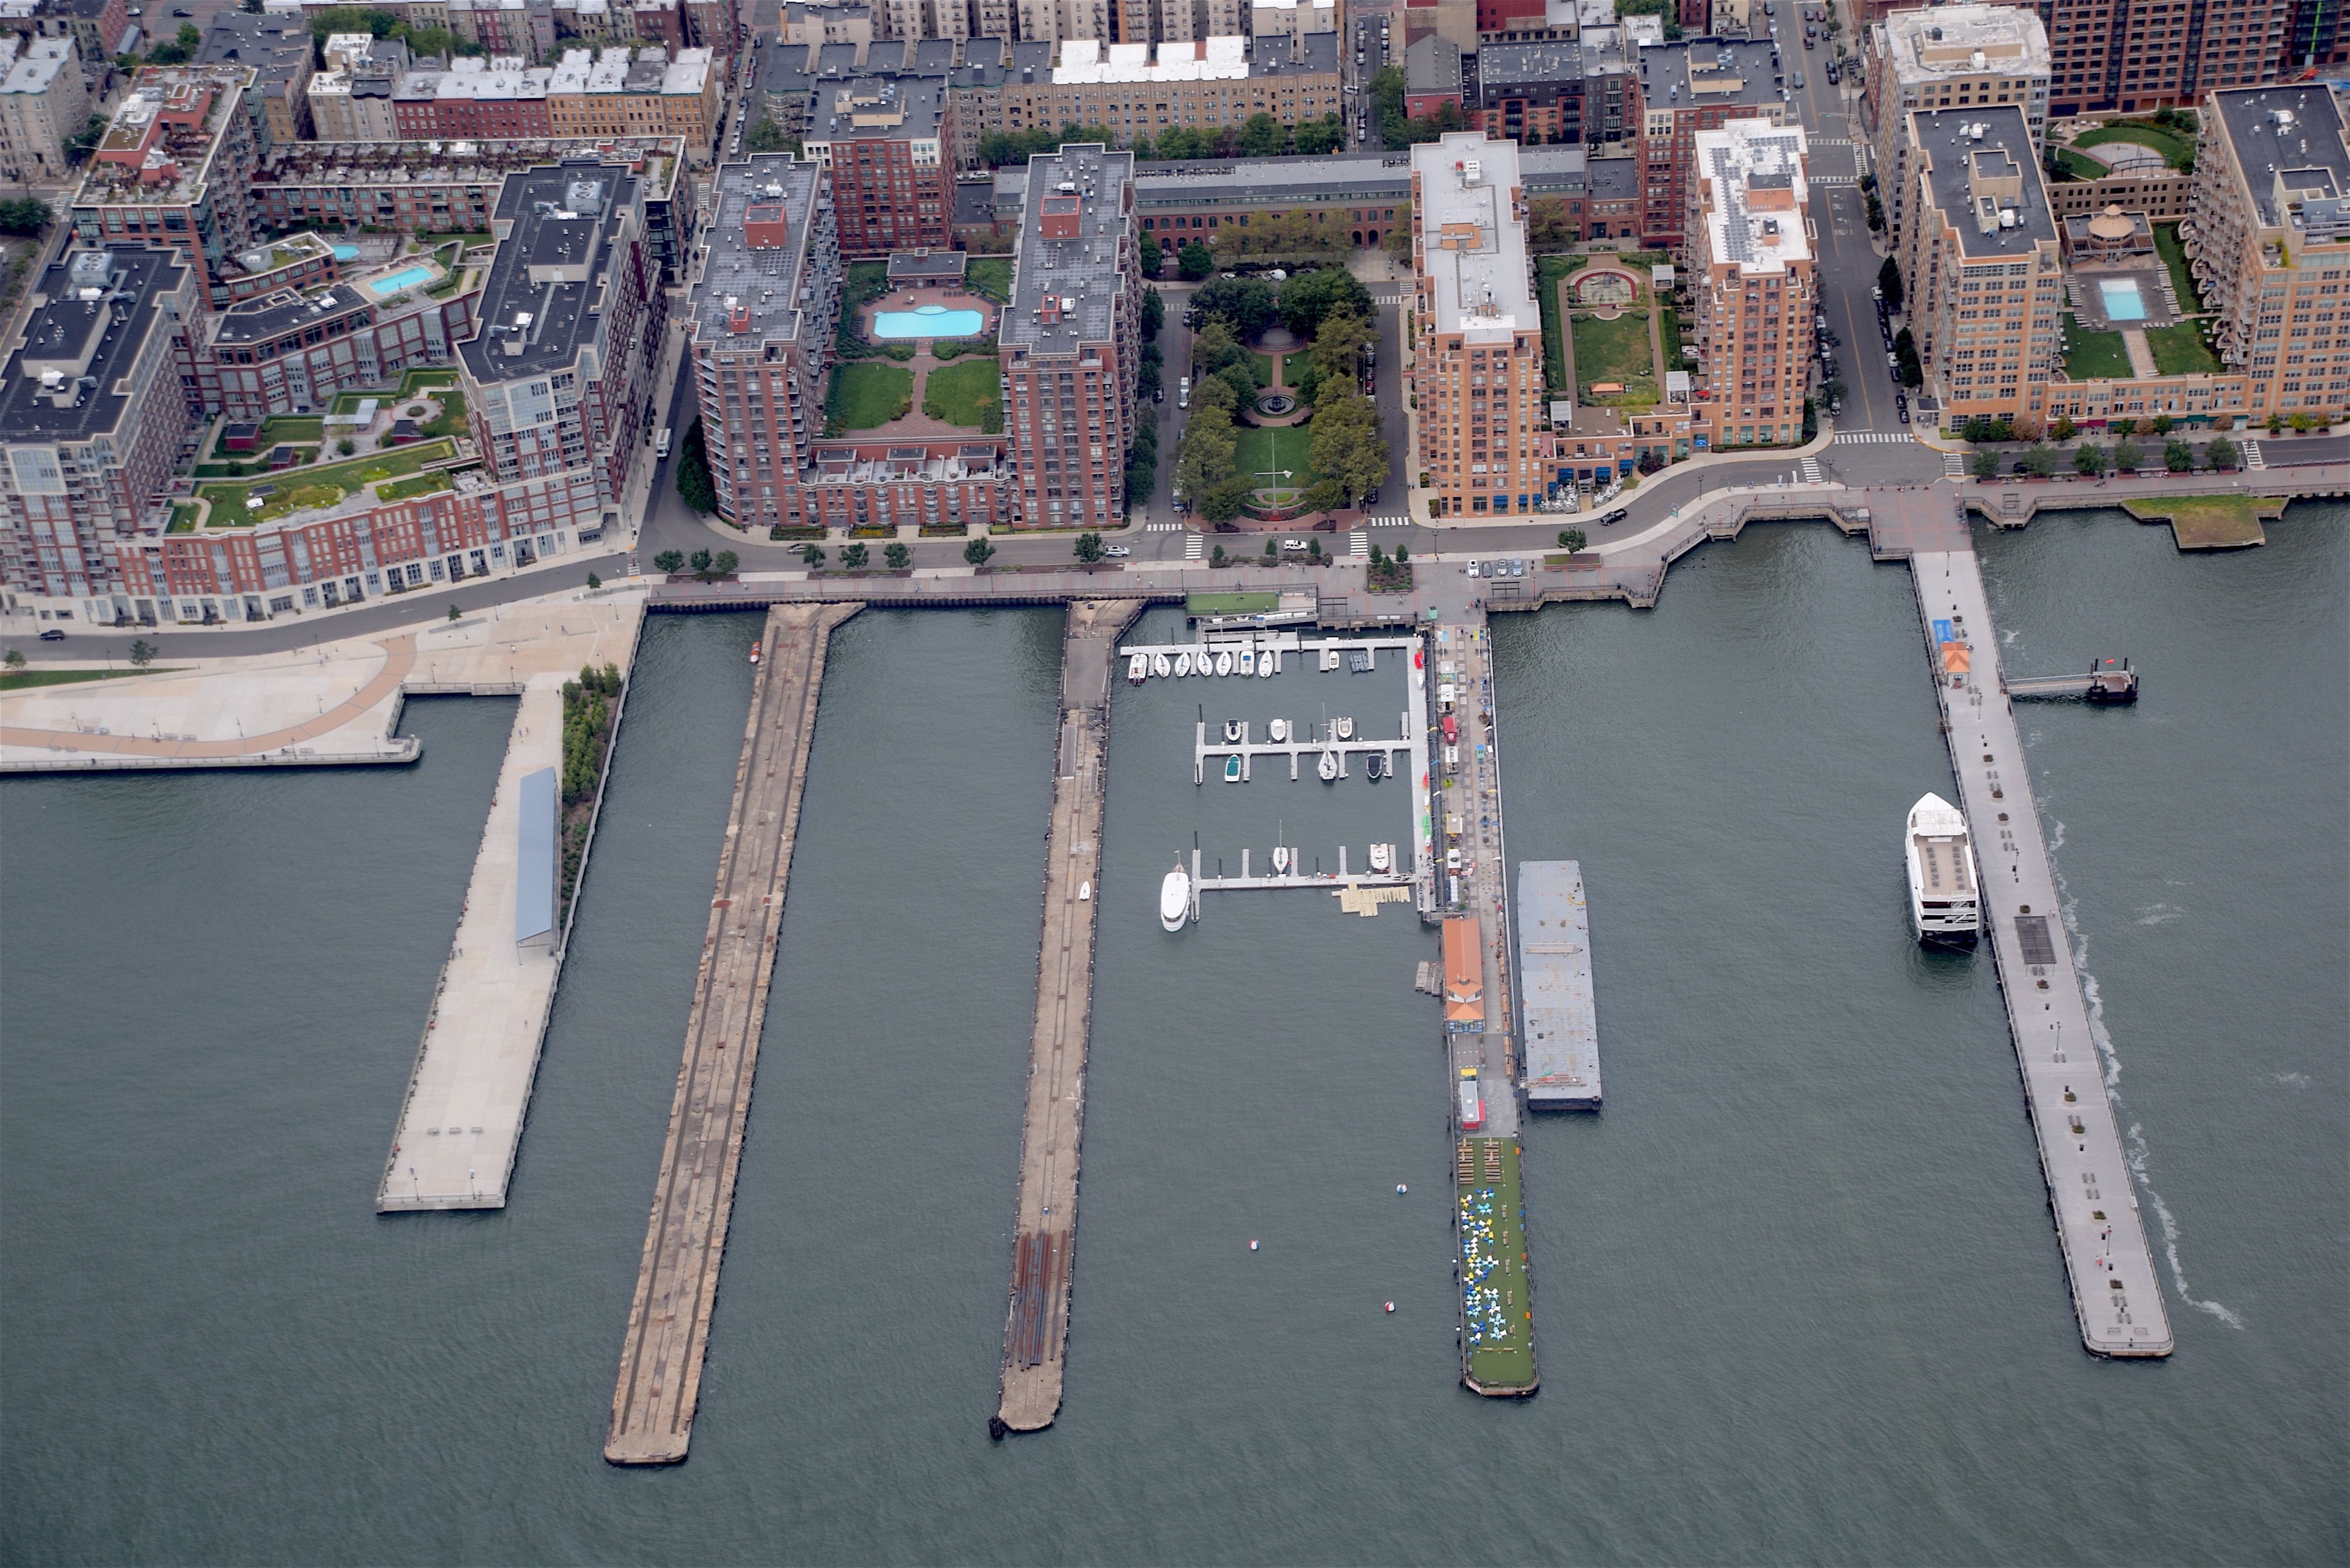
water, city, urban, new york, river, manhattan, new york city, downtown, travel, nyc, usa, harbor, metropolitan, waterfront, metropolis, seaport, aerial photography, residential area